How to Dress Well

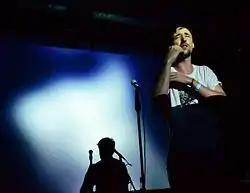
Krell performing in 2013

How to Dress Well is the stage name of Tom Krell, an American multimedia artist, singer-songwriter, and producer from Boulder, Colorado. He began releasing music independently through his own blog around 2009 and via labels like Tri Angle, Lefse Records, Weird World, and eventually Domino later on in his career.